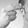
ASL letter: H